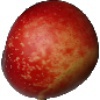
Label: nectarine